Merak railway station

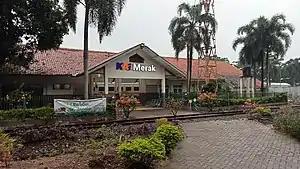
Front building of Merak Station in 2022

Merak Station (MER) is a class II railway station located in Tamansari, Pulomerak, Cilegon, Banten. The station is located at an altitude of +3 meters and is the westernmost active railway station in Operation Area I Jakarta, as well as in Java. The station is located inside Port of Merak complex. Since 2017, the station only serves Merak Local trains to Rangkasbitung.